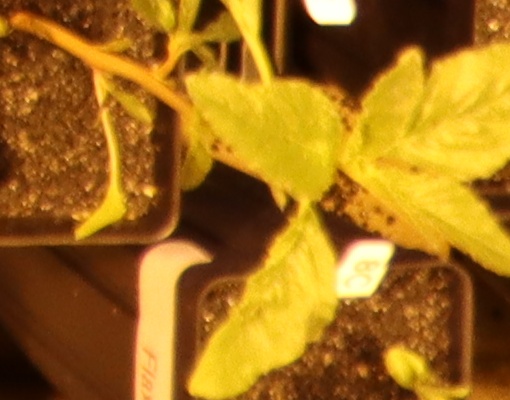
Label: Waterhemp